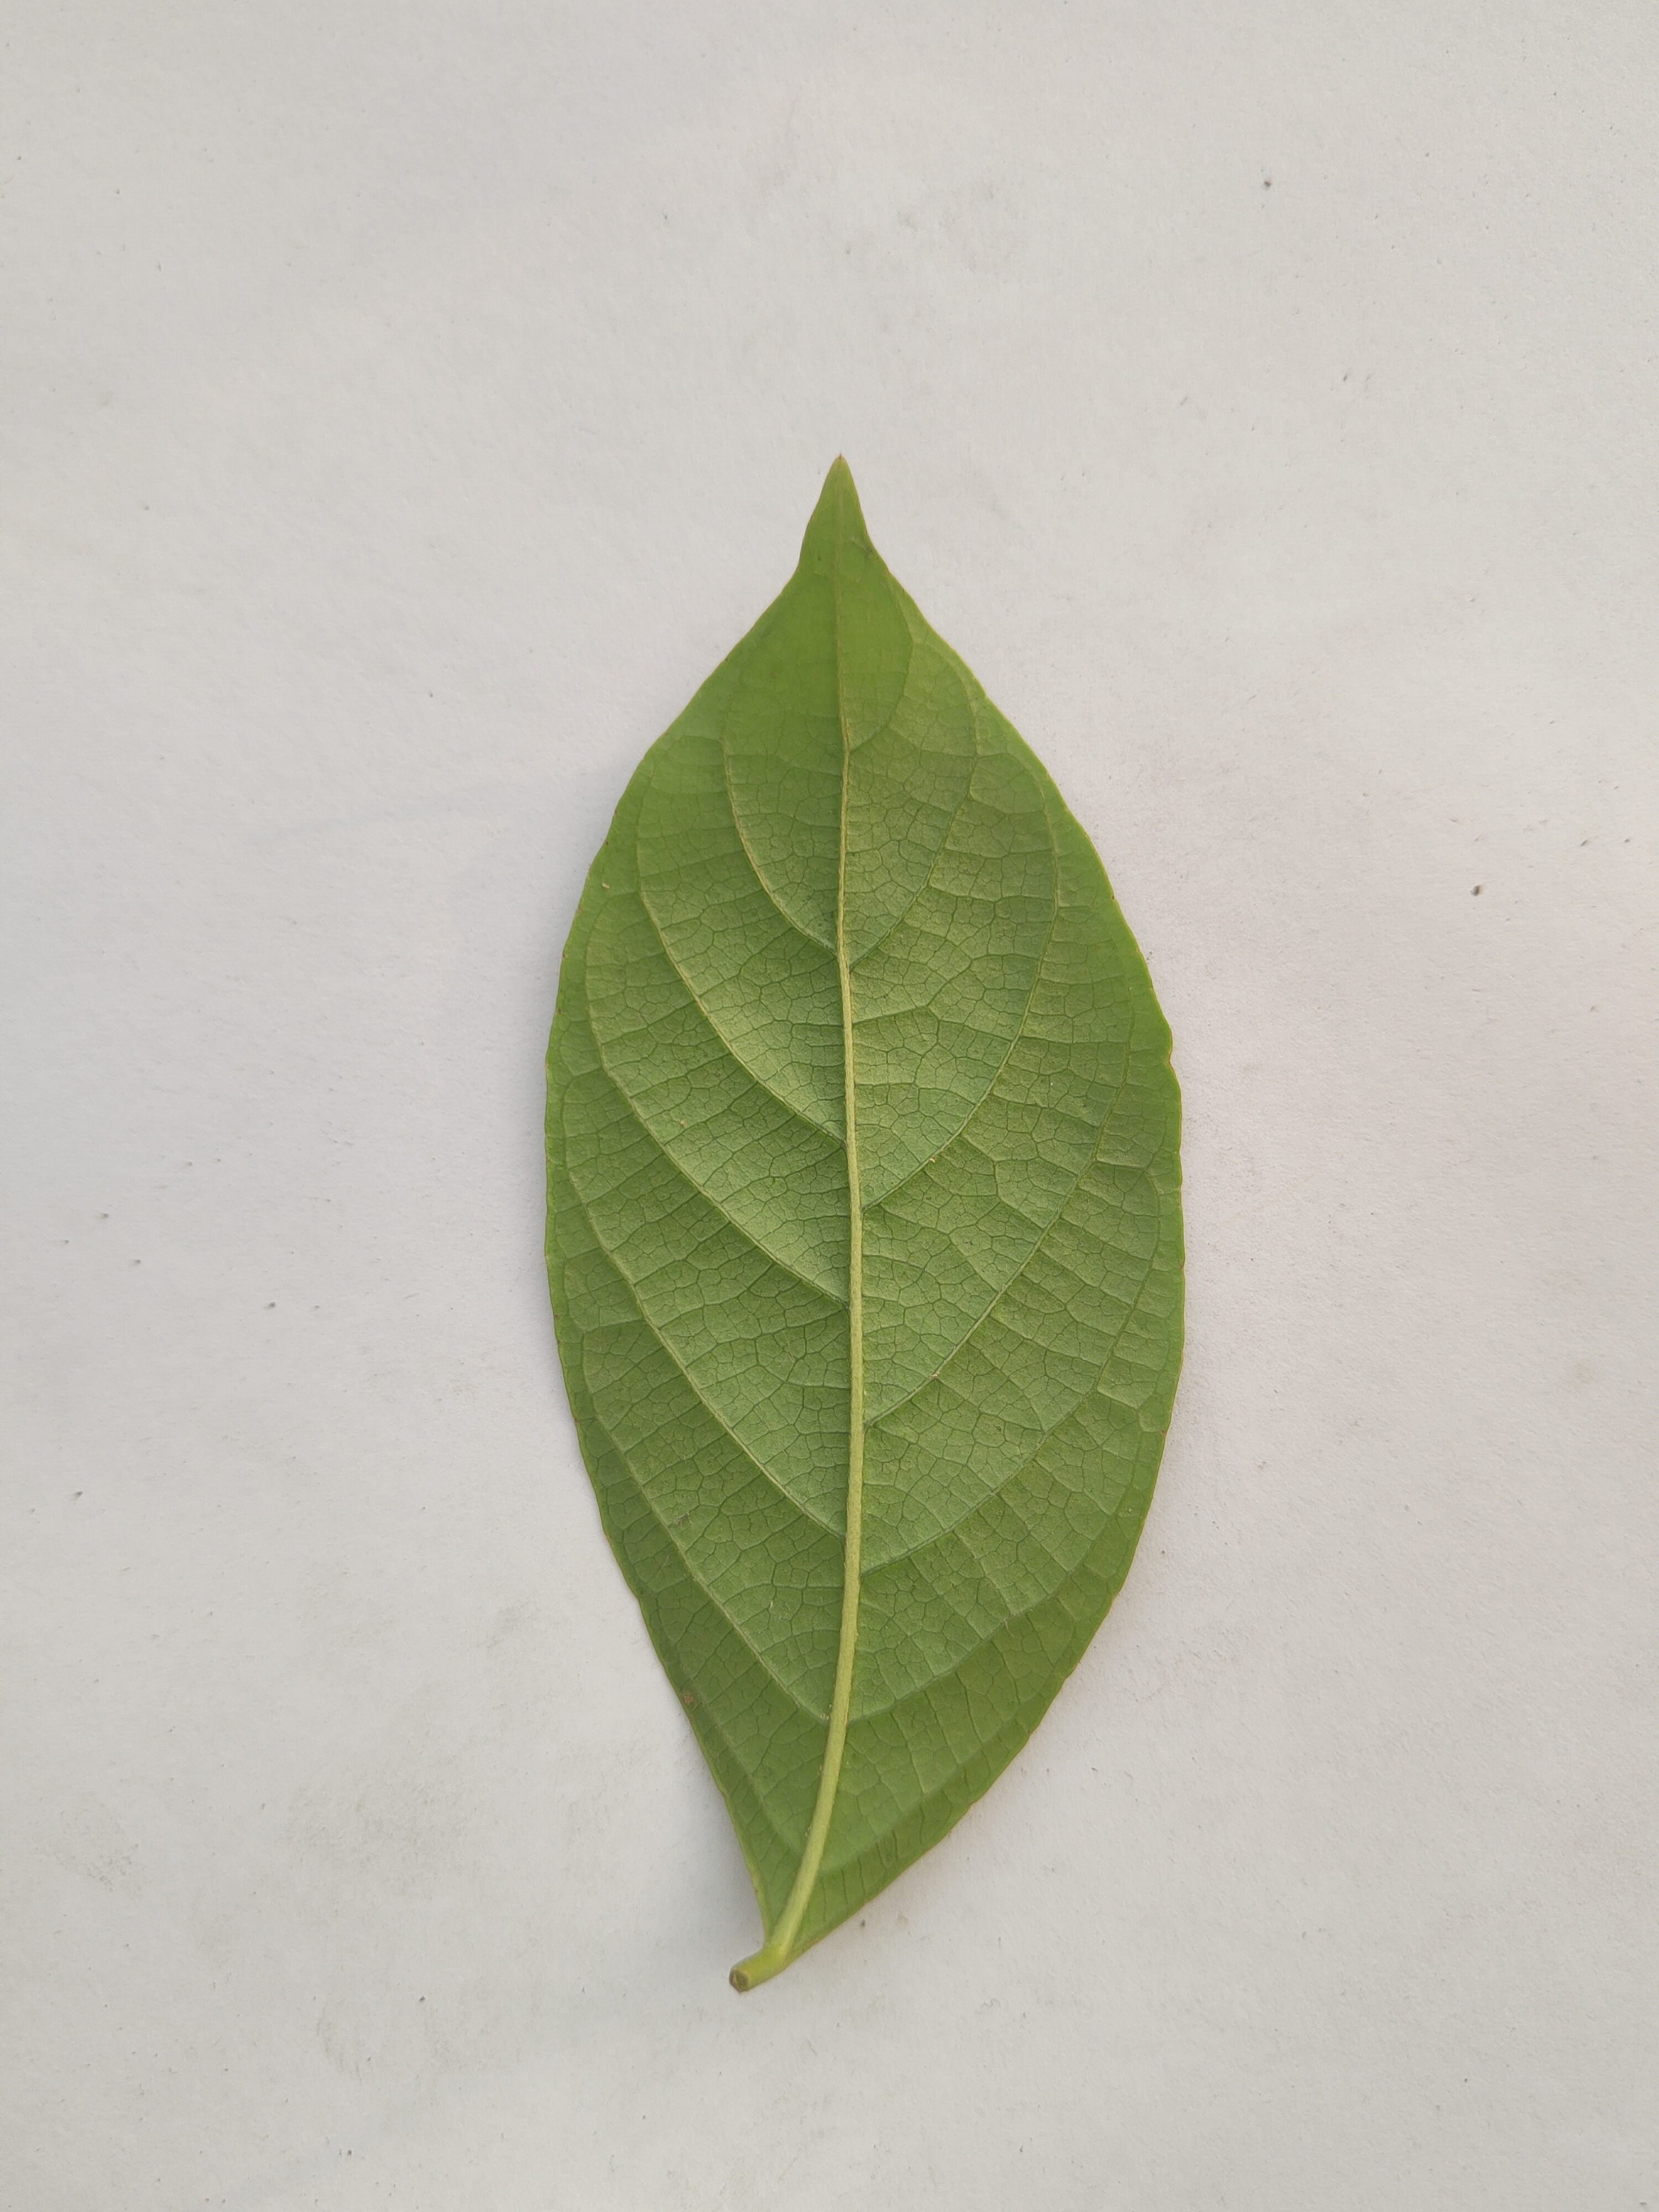
Leaf variety: Lotkon